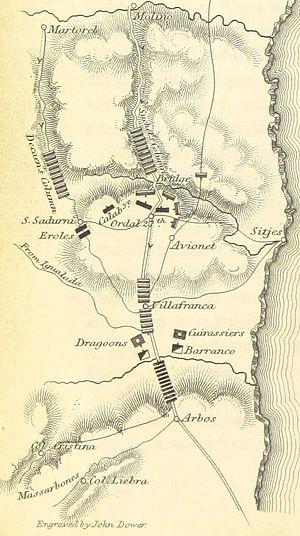
Le combat du col d'Ordal se déroule les 12 et 13 septembre 1813, dans la province de Barcelone, dans le cadre de la guerre d'indépendance espagnole. Elle oppose l'armée française d'Aragon sous les ordres du maréchal Louis-Gabriel Suchet à l'avant garde de l'armée anglo-espagnole du lieutenant-général William Bentinck. Cette dernière, sous le commandement direct du colonel Frederick Adam, est surprise par une attaque nocturne française et doit abandonner sa position près des défilés d'Ordal, de haute valeur stratégique. Le lendemain, la cavalerie de Suchet, lancée à la poursuite de l'ennemi, se mesure avec succès à son homologue britannique placée à l'arrière-garde.